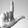
ASL letter: L